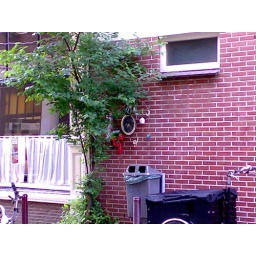
Quaint decoration for a blind wall in a small street!